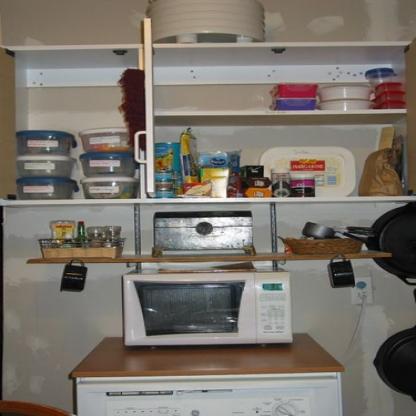
Scene: Indoor